Cochlearia officinalis

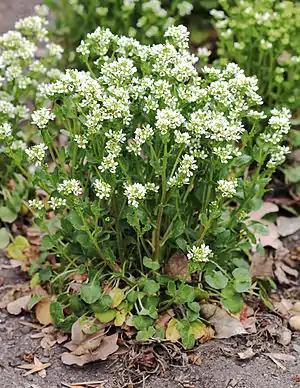
Cochlearia officinalis in Prague

It is found within Eastern Europe, in the Russian Federation, (within the Administrative centre of Arkhangelsk, Komi, Murmansk and Nenets). In Central Europe, within Belgium, Germany, Netherlands and Switzerland. In Northern Europe, within Iceland, Denmark, the Faroe Islands, Finland, Ireland, Norway, Sweden and the United Kingdom, and in Southwestern Europe within France.